Economy of Equatorial Guinea

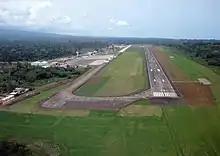
Malabo International Airport ("Aeropuerto de Malabo" in Spanish), en Punta Europa, island of Bioko

Infrastructure is generally old and in poor condition. , surface transport is extremely limited, with little more than 700 kilometres of paved roads. The African Development Bank is helping to improve the paved roads from Malabo to Luba and Riaba; the Chinese are undertaking a project to link Mongomo to Bata on the mainland, and the European Union is financing an inter-states road network linking Equatorial Guinea to Cameroon and Gabon. Road maintenance is often inadequate.